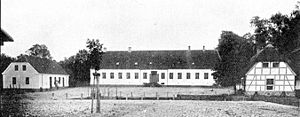
Fredede bygninger i Kerteminde Kommune
Bøgebjerg er dannet i 1748 af Peder Pedersen Juel og er nu en avlsgård under Hverringe Gods. Gården ligger i Viby Sogn, Bjerge Herred, Kerteminde Kommune. Hovedbygningen er opført i 1845.
Denne liste over fredede bygninger i Kerteminde Kommune viser alle fredede bygninger i Kerteminde Kommune, bortset fra kirker. Listen bygger på data fra Kulturarvsstyrelsen.